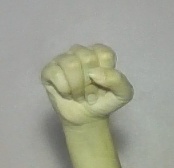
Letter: saad